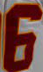
Number: 6